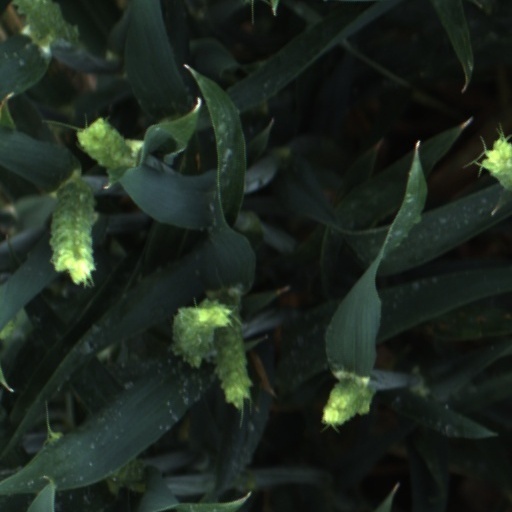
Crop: wheat